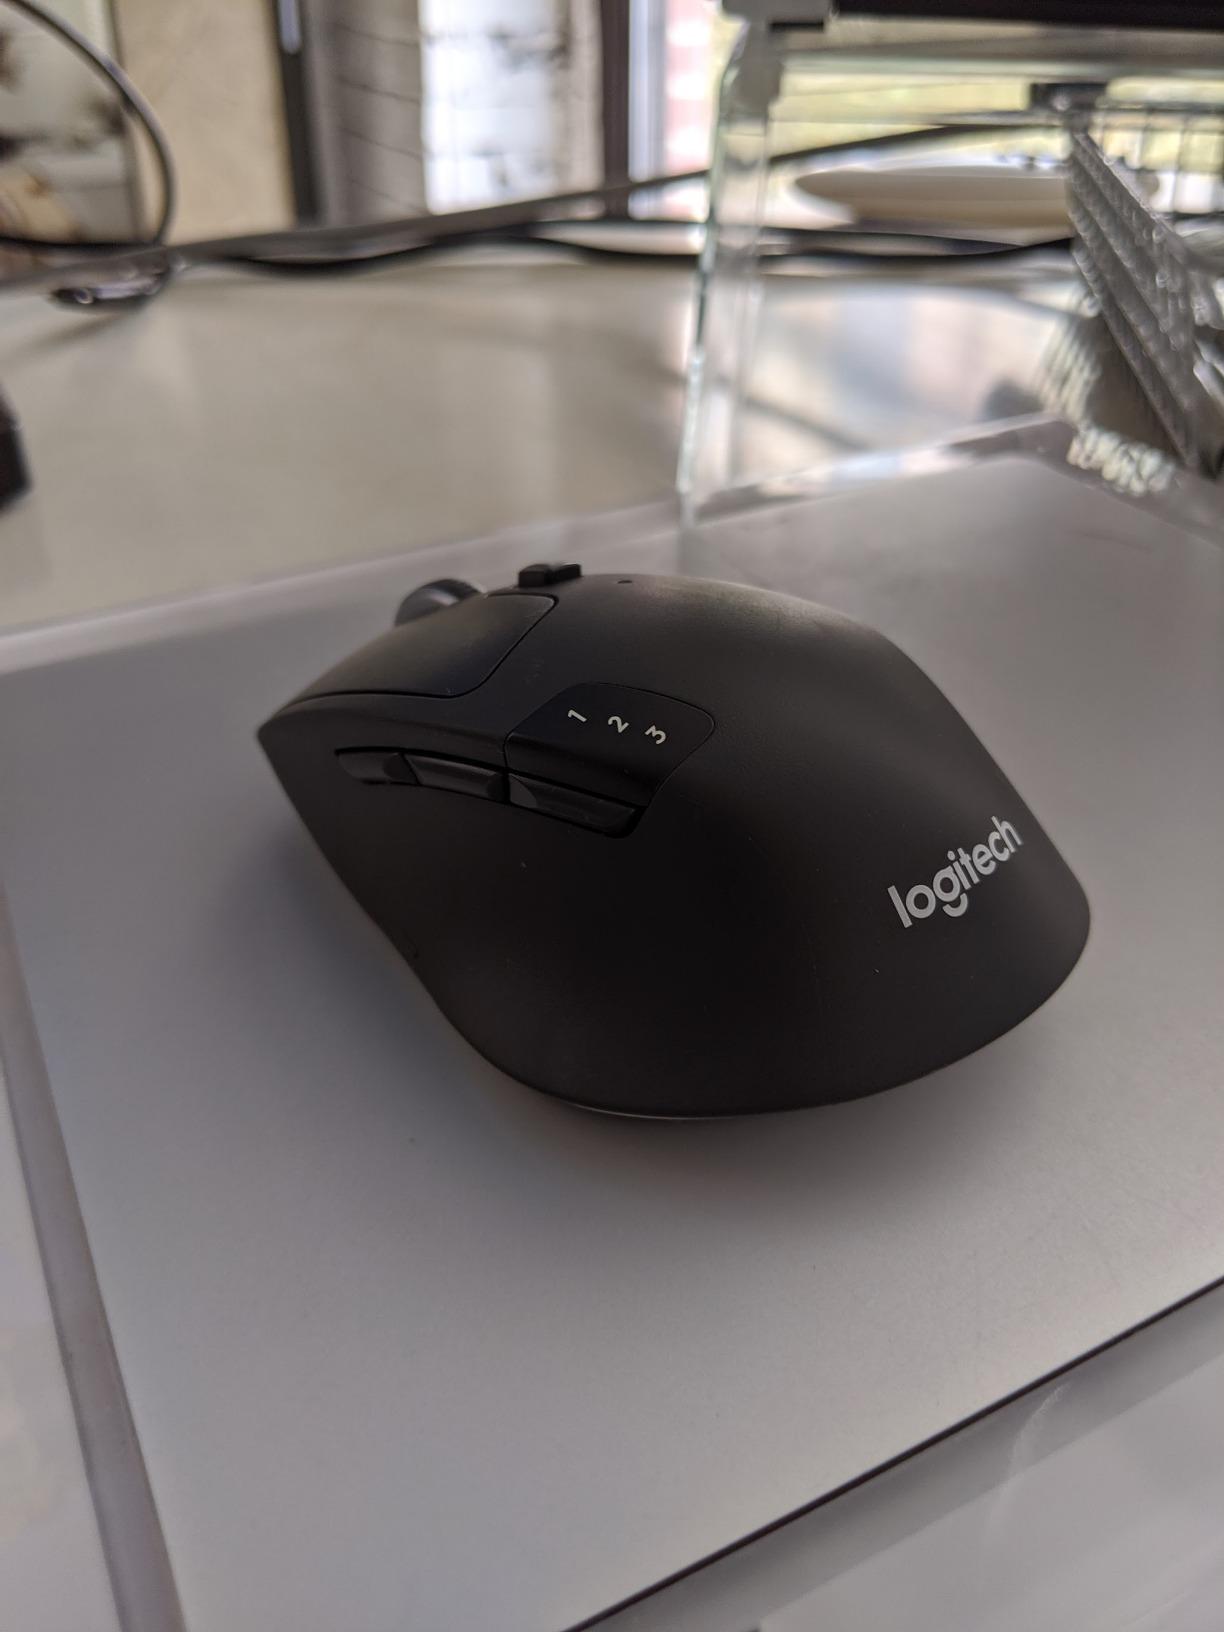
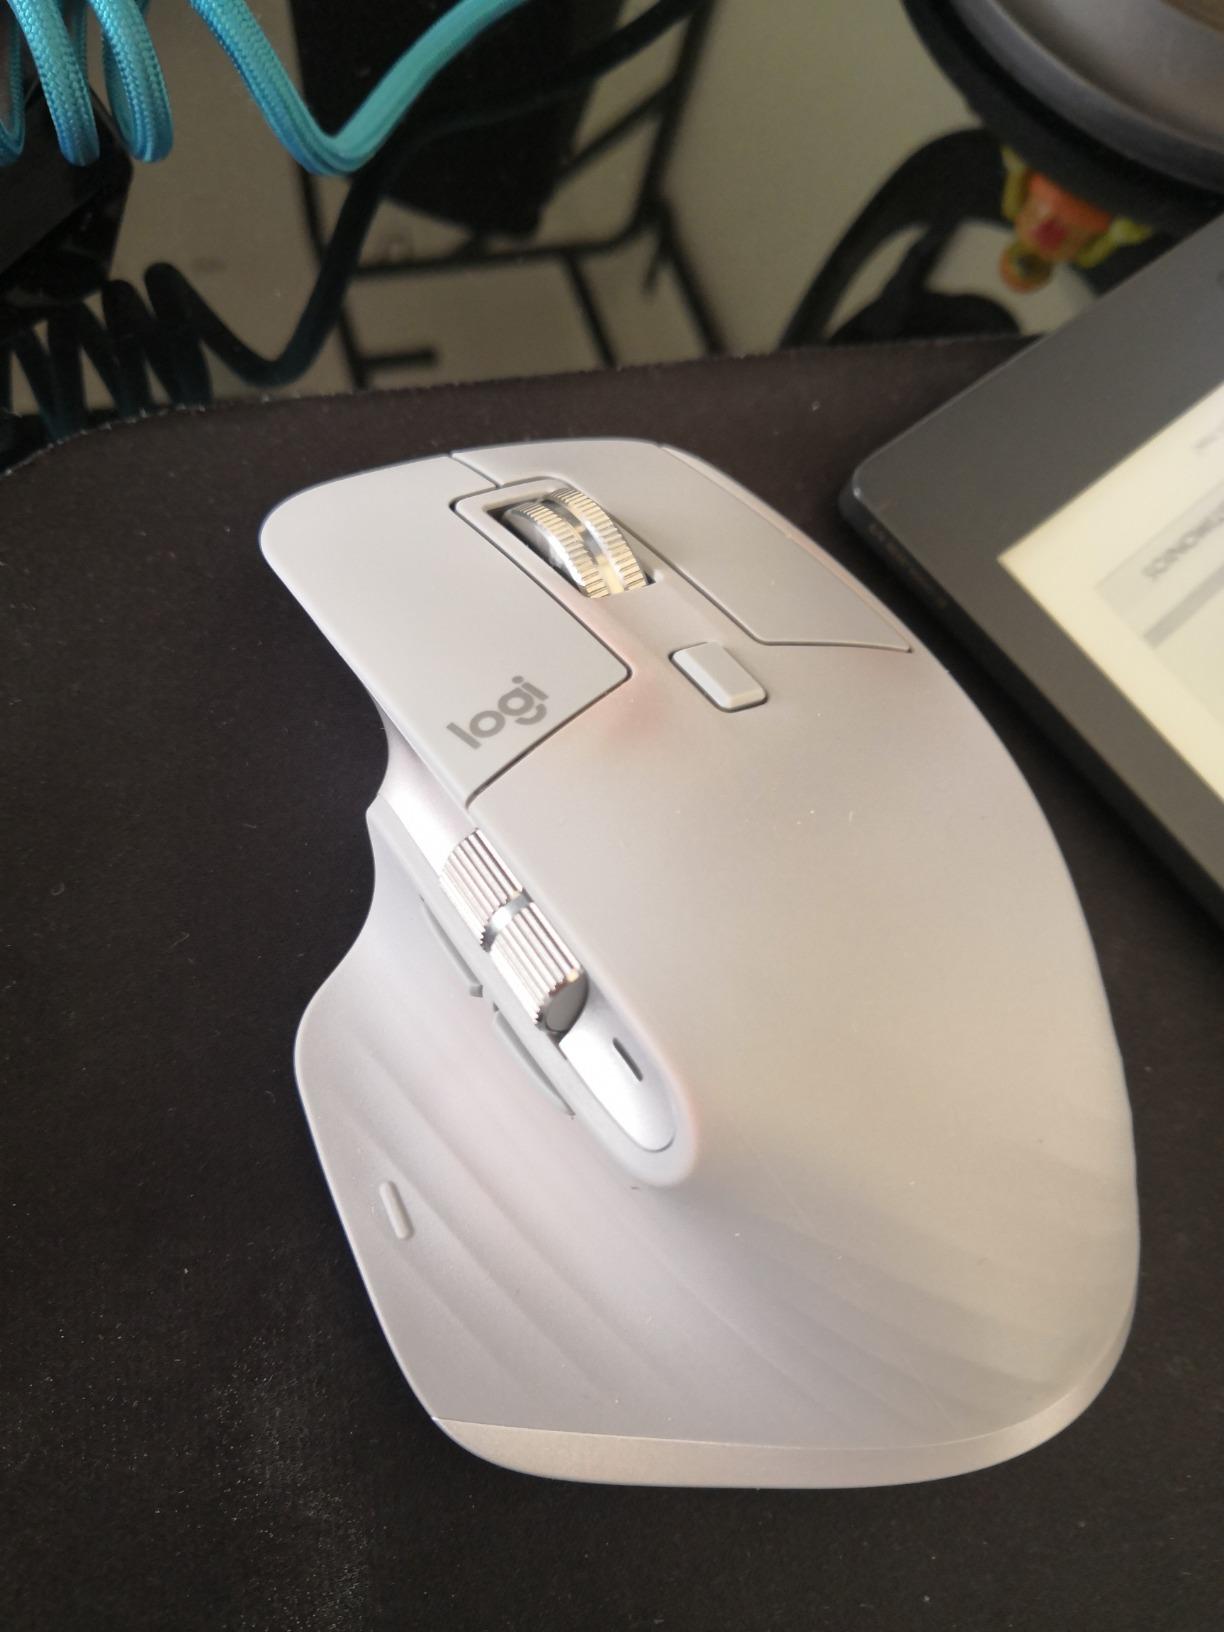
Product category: mouse
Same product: no